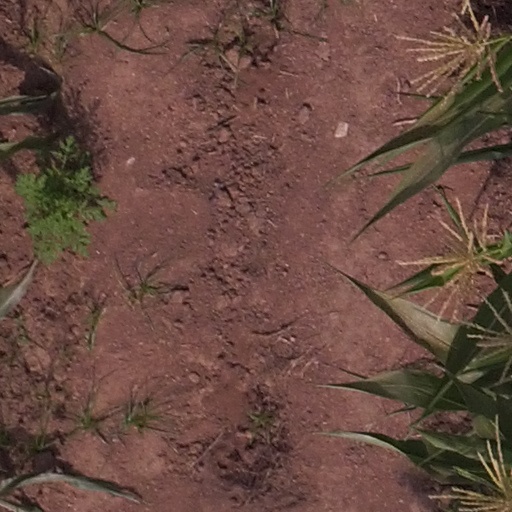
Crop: maize; corn